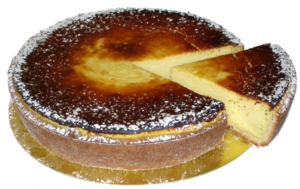
tarte au fromage blanc
Le fromage blanc est un fromage à pâte fraiche, obtenu par une coagulation lactique, avec ou sans une action légère de la présure, faiblement égoutté et non affiné. Suivant la réglementation française : La dénomination fromage blanc est réservée à un fromage non affiné qui, lorsqu'il est fermenté, a subi une fermentation principalement lactique. Les fromages blancs fermentés et commercialisés avec le qualificatif frais ou sous la dénomination fromage frais doivent renfermer une flore vivante au moment de la vente au consommateur.
Metz [mɛs] est une commune française située dans le département de la Moselle, en Lorraine. Préfecture de département, elle fait partie, depuis le 1ᵉʳ janvier 2016, de la région administrative Grand Est, dont elle accueille les assemblées plénières. Metz et ses alentours, qui faisaient partie des Trois-Évêchés de 1552 à 1790, se trouvaient enclavés entre la Lorraine ducale et le duché de Bar jusqu'en 1766. Par ailleurs, la ville a été de 1974 à 2015 le chef-lieu de la région de Lorraine.
Le gâteau au fromage est une spécialité à base de fromage, le plus souvent du fromage frais ou caillé ou fromage blanc. Il est généralement sucré, mais peut être aussi salé.